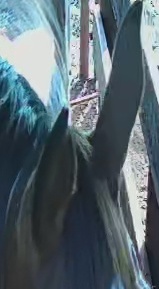
Face region: ears (position_of_ears)
Pain indicator: not_present